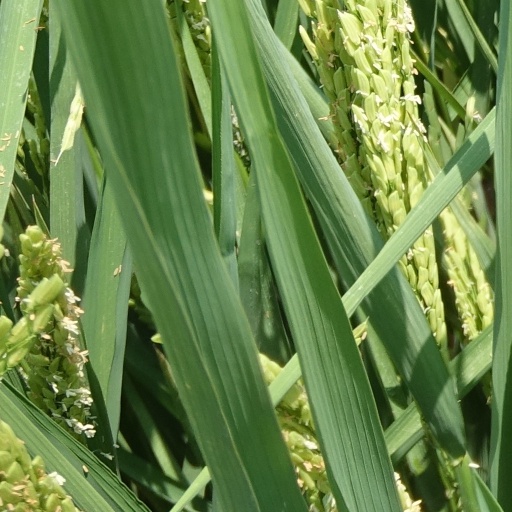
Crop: rice